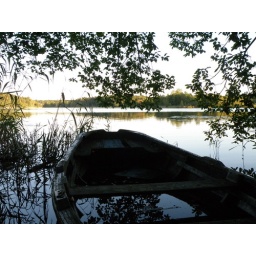
old boat in lake